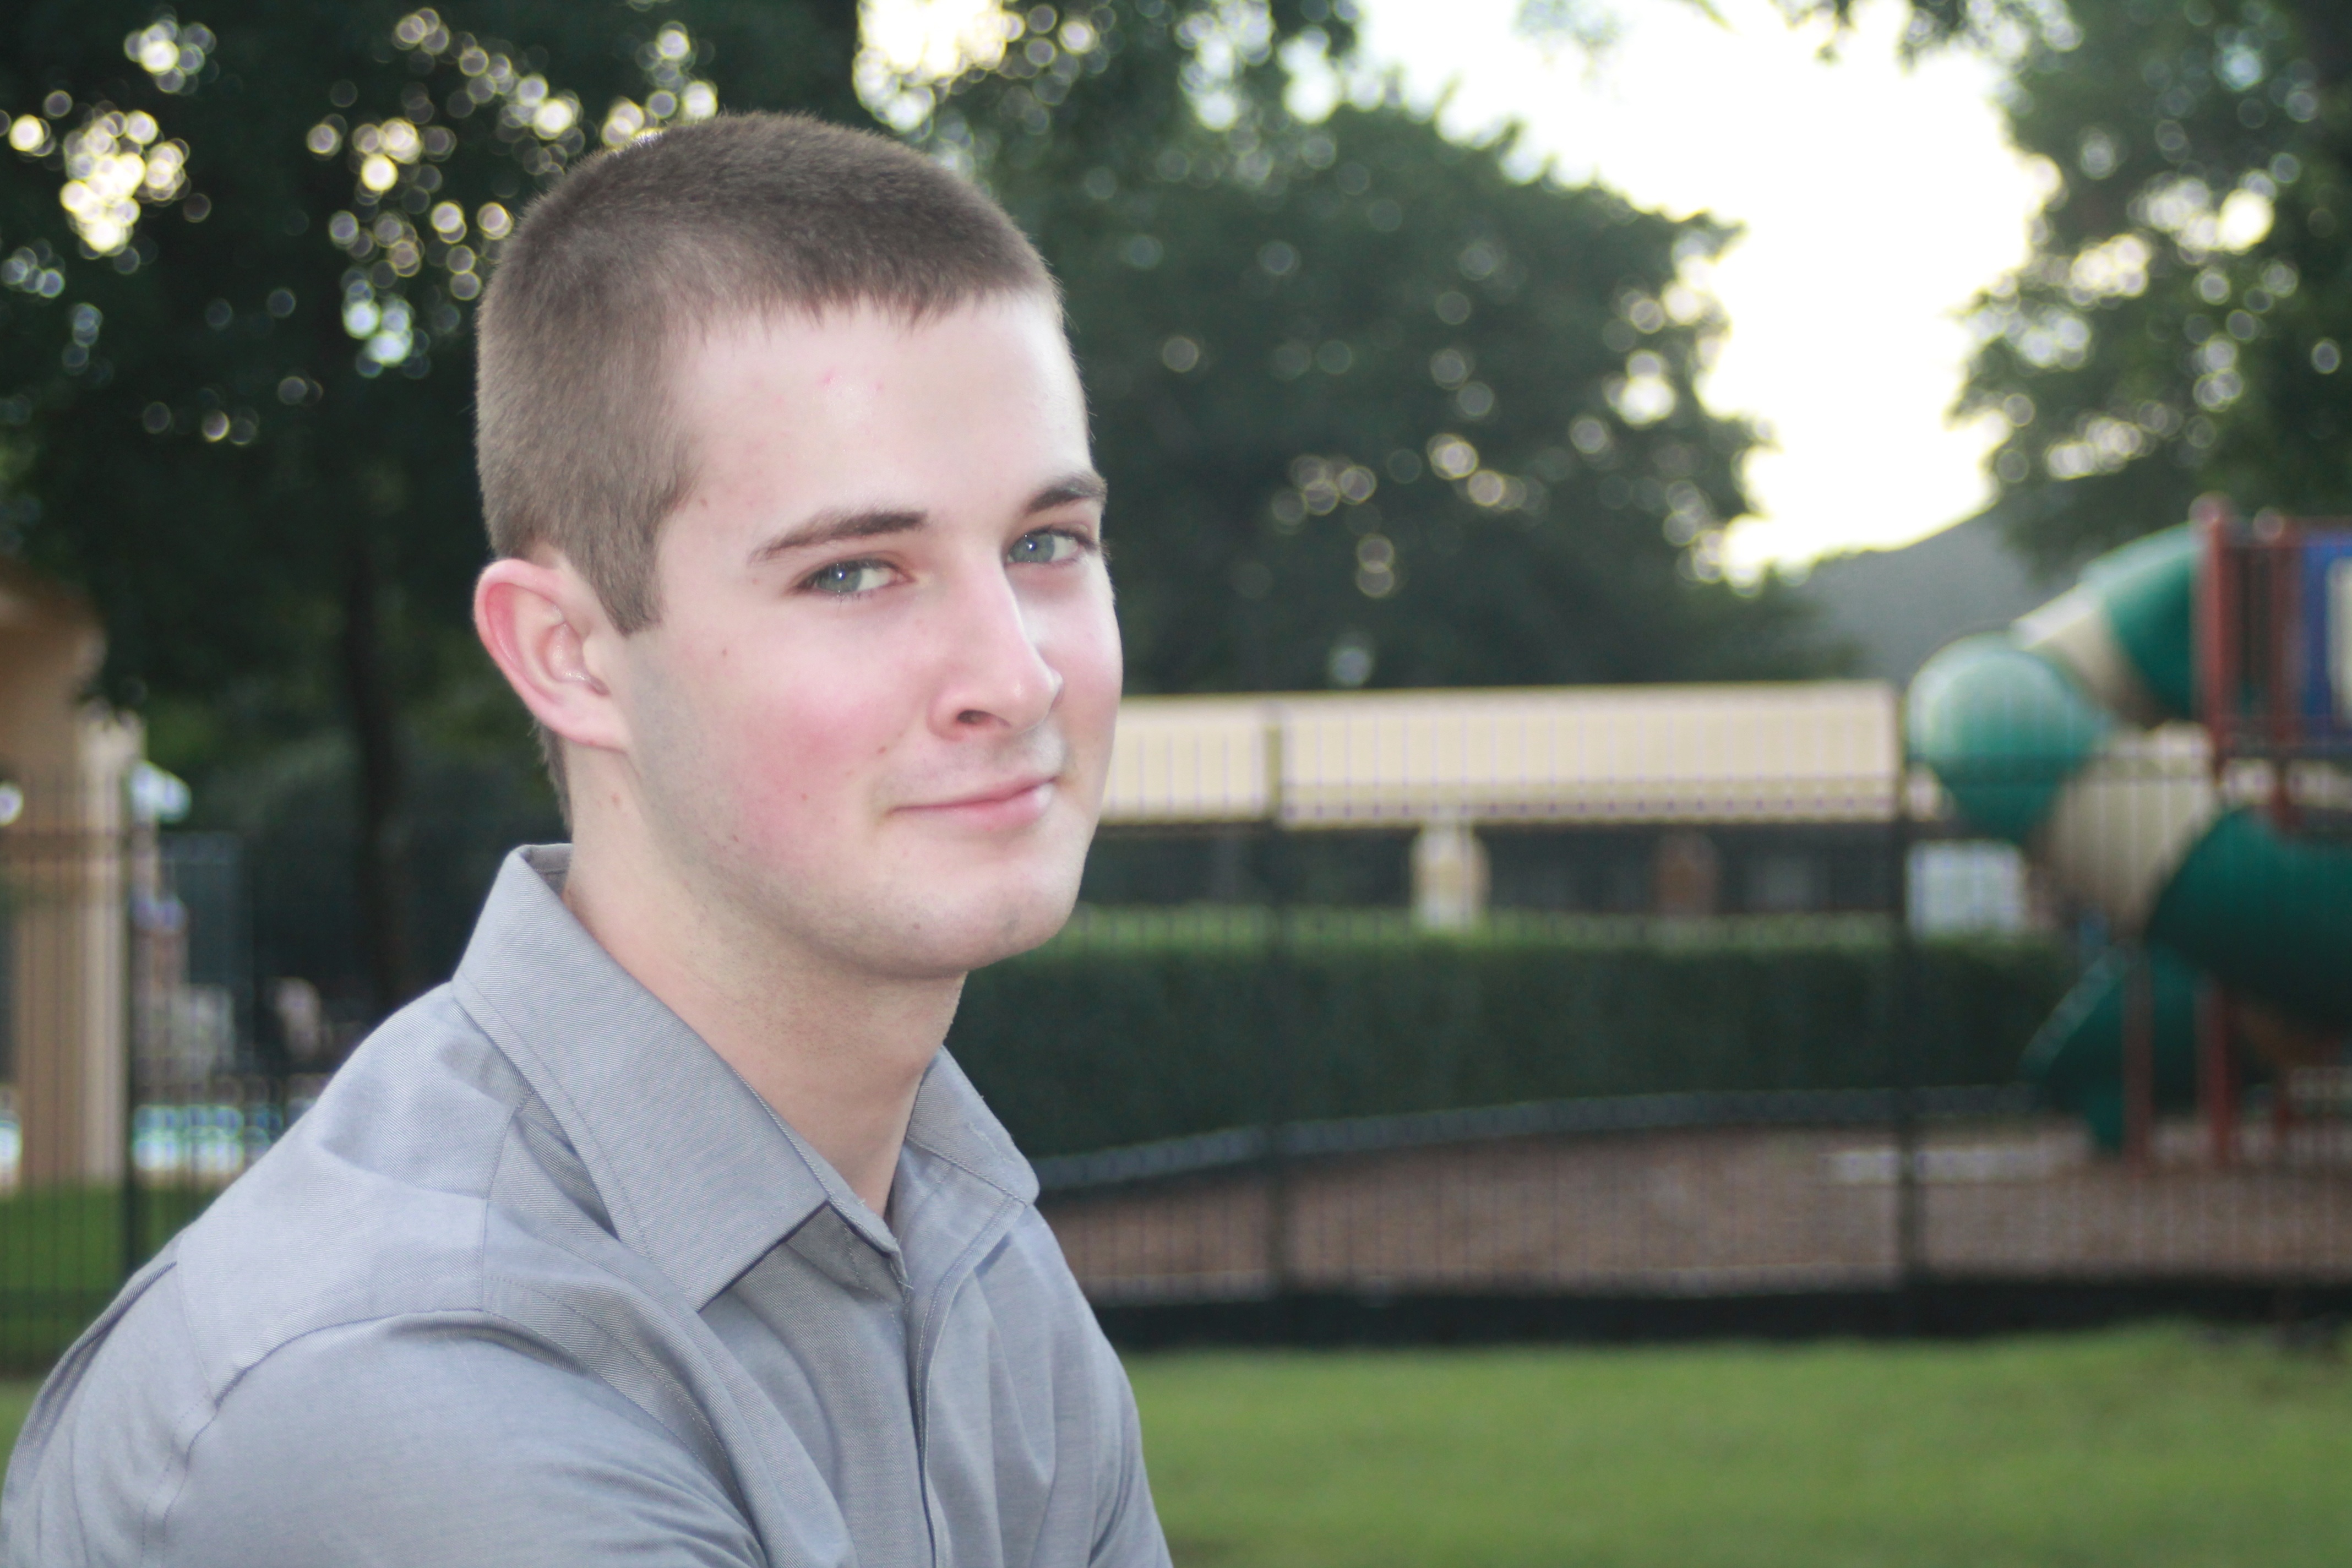
man, person, people, white, boy, male, guy, portrait, young, youth, park, student, child, smiling, teenager, outdoors, face, family, fun, happy, cool, expression, handsome, teen, casual, attractive, confident, confidence, smirk